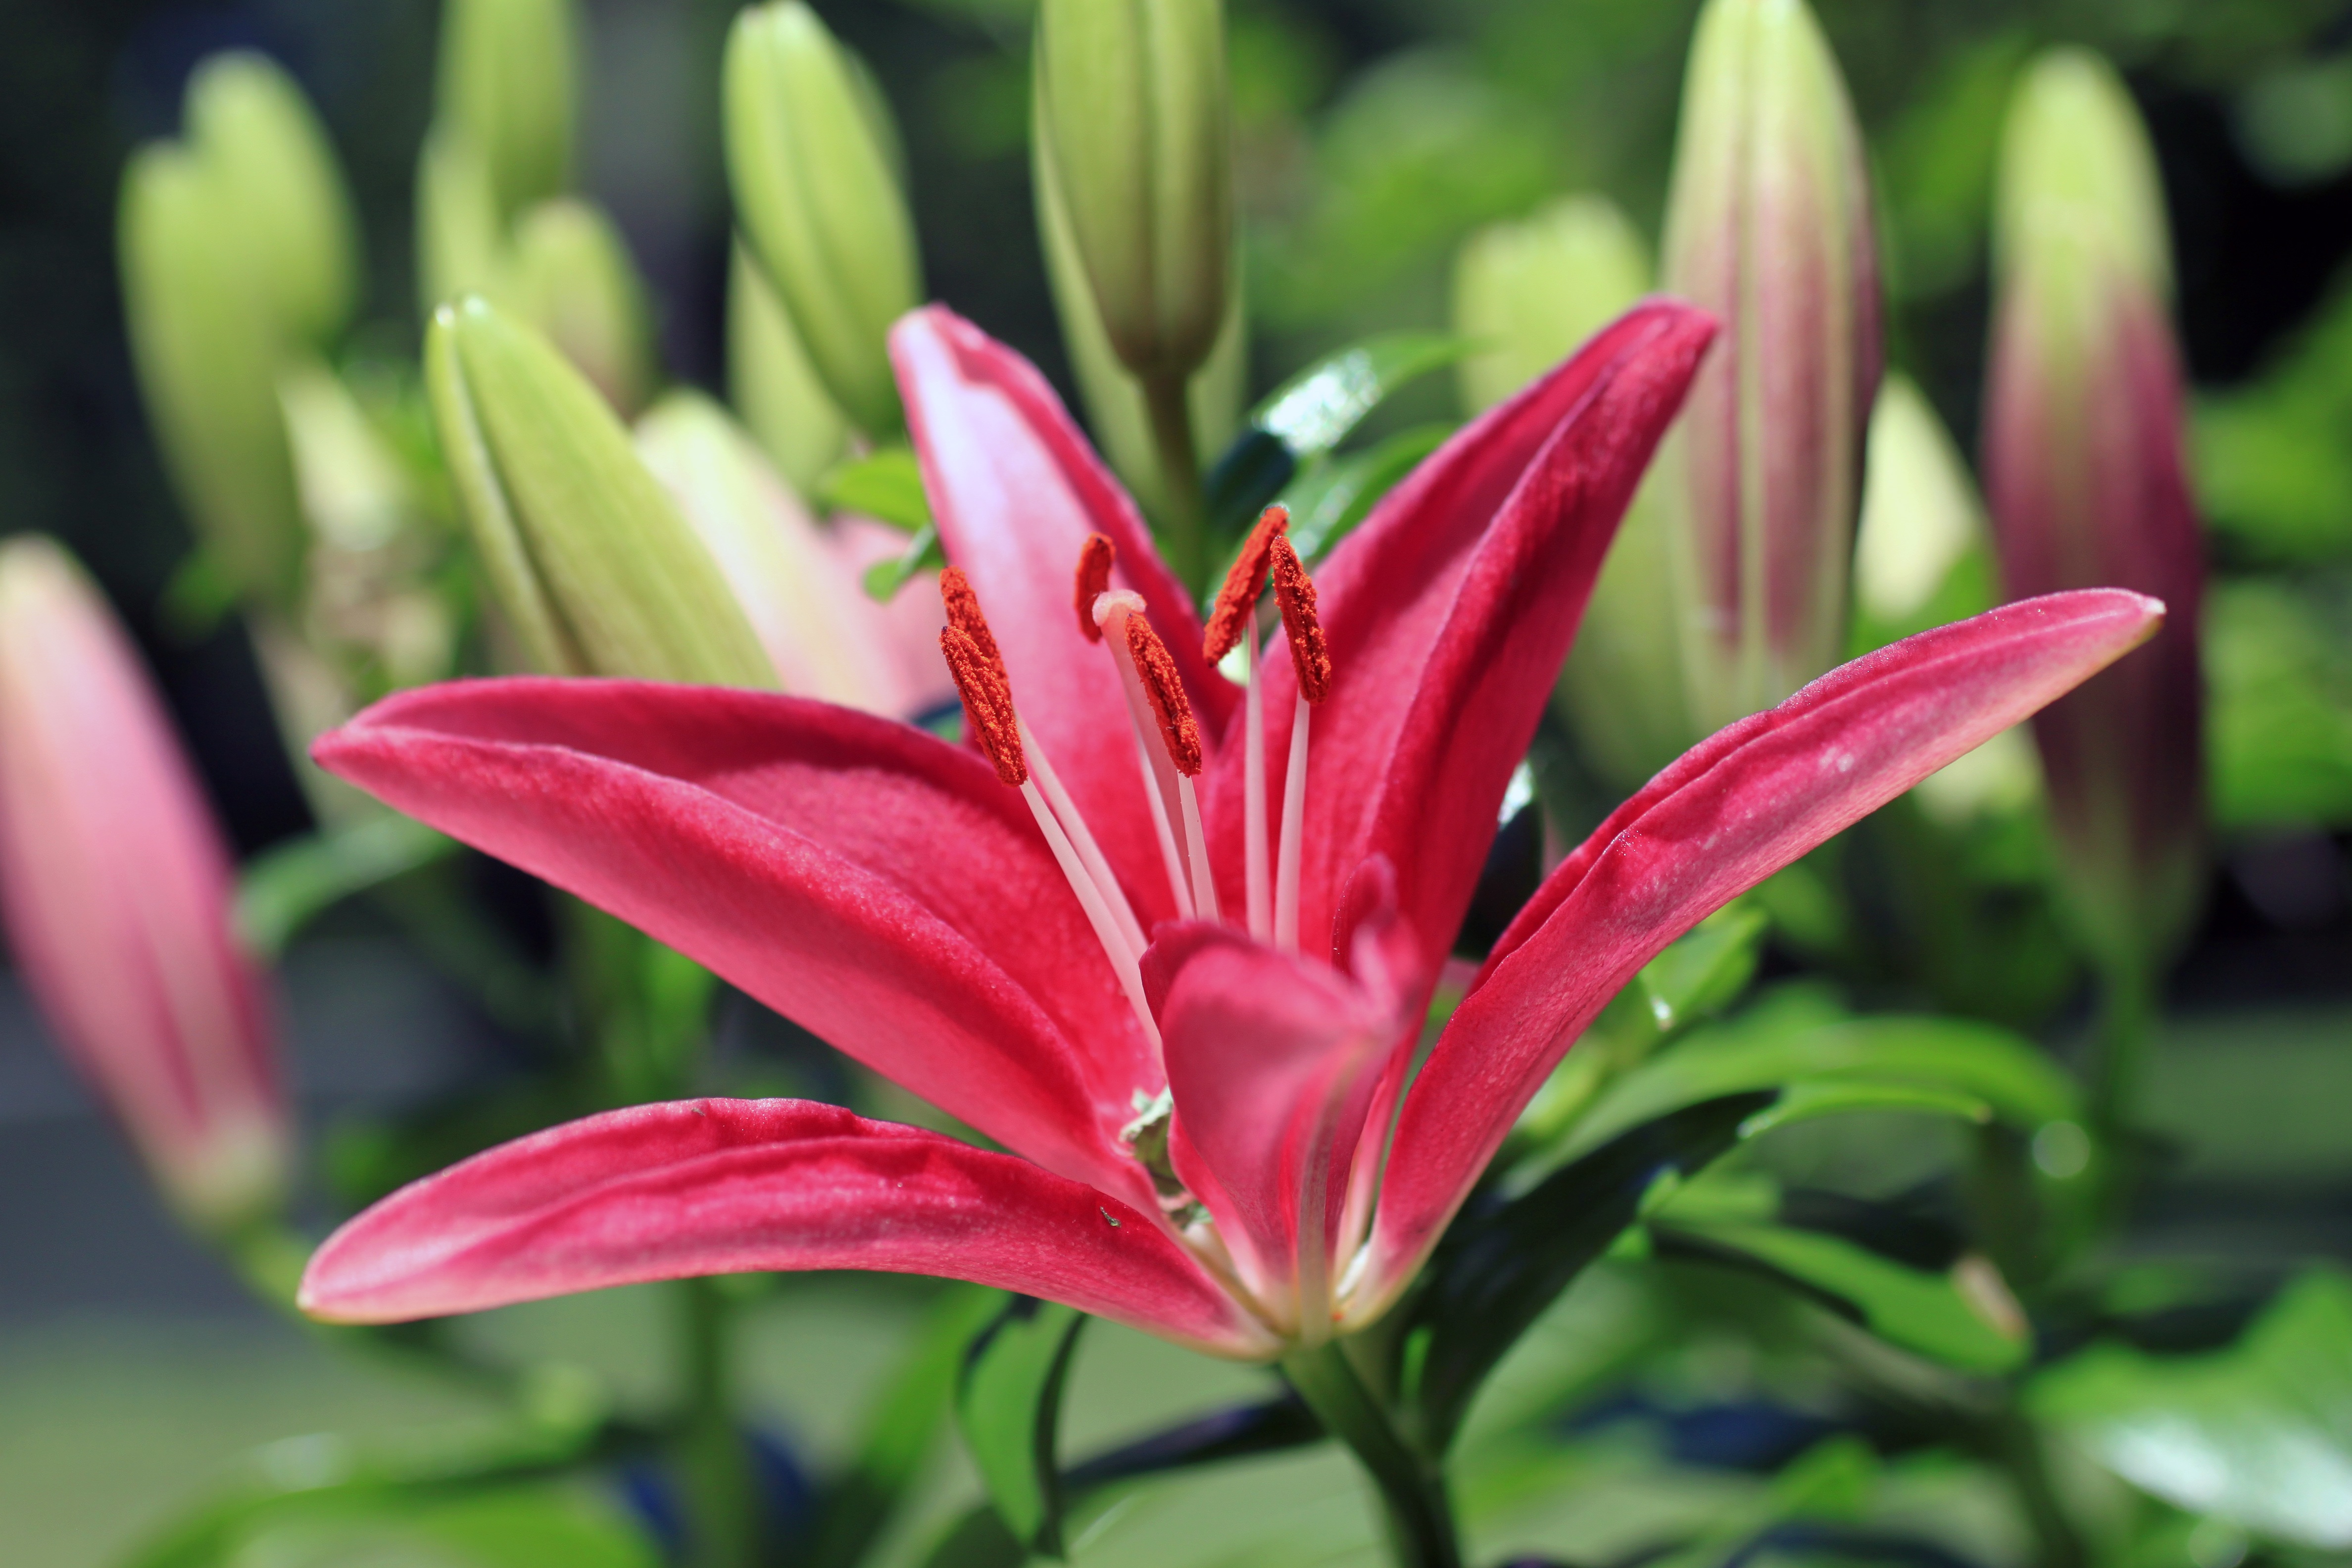
nature, plant, flower, petal, bloom, red, macro, botany, garden, pink, close, flora, fauna, filament, close up, gardening, pistil, stamen, style, pretty, lily, horticulture, daylily, stigma, anther, macro photography, flowering plant, asiatic, stargazer, land plant, fawn lily